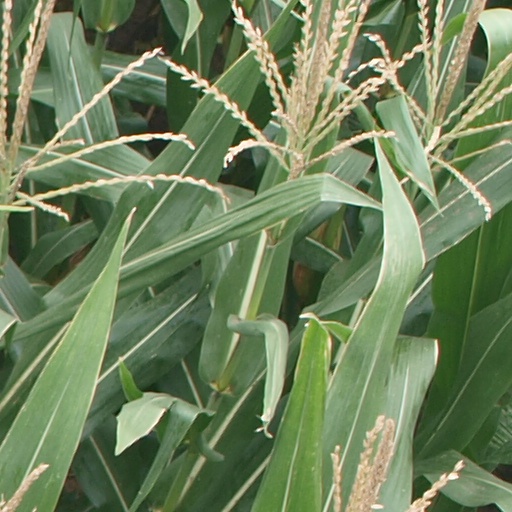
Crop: maize; corn